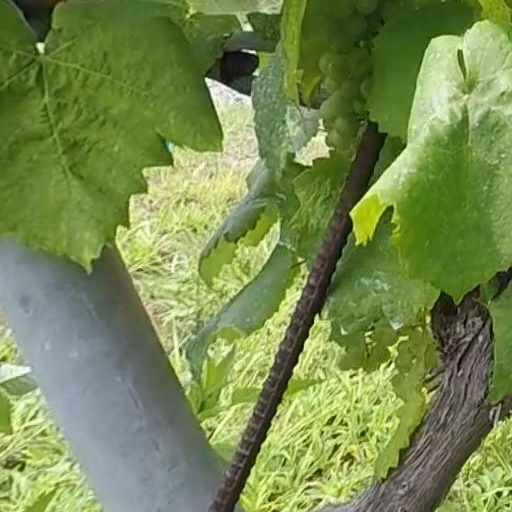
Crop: grape